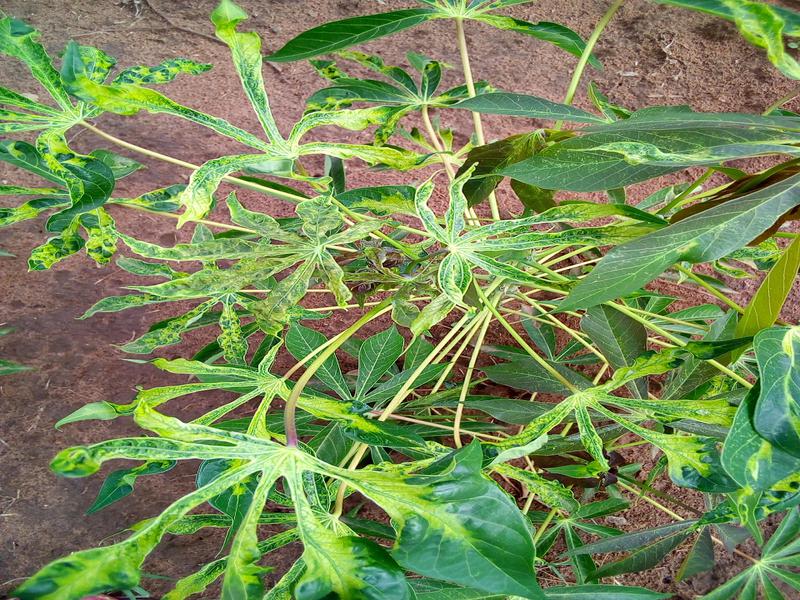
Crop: cassava
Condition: mosaic_disease